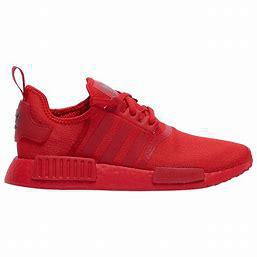
Brand: Adidas
Model: NMD_R1